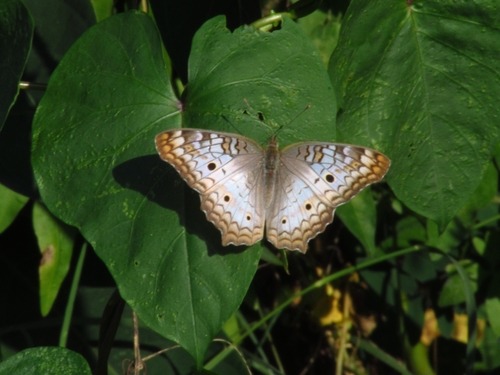
Scientific name: Anartia jatrophae
Common name: White peacock
Family: Nymphalidae
Order: Lepidoptera
Pollinator type: Primary pollinator
Habitat: Gardens, parks, and open areas
Geographic range: Southern United States to Argentina
Conservation status: Least Concern